Laka

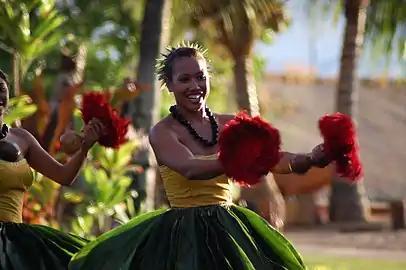
Hula dancers in a Luau in Lāhainā, in traditional "kī" leaf skirts

In the Marquesan version of the myth, Aka is a great voyager, grandson of Tafaki. He made a historic voyage to Aotona (Rarotonga) in what are now the Cook Islands to obtain the highly prized feathers of a red parrot as gifts for his son and daughter. The voyage was done in a great outrigger canoe named Va'ahiva that had 140 rowers. Of these, 100 die of hunger before they reach Aotona, where they capture enough parrots to fill 140 bags with their feathers.